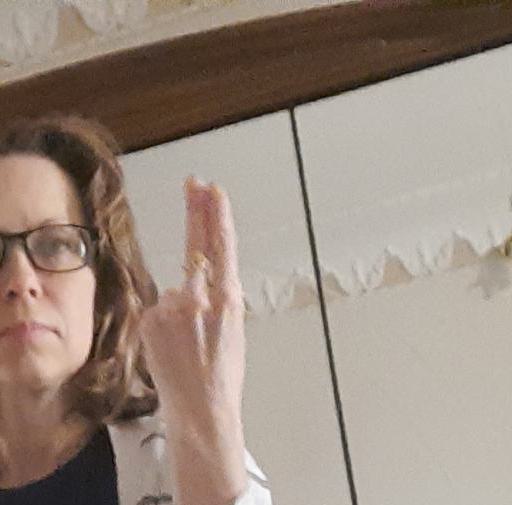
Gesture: two_up_inverted